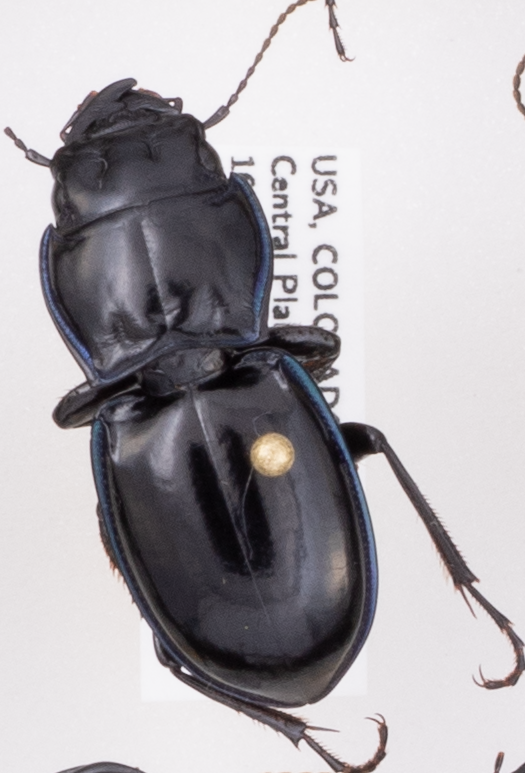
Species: Pasimachus elongatus
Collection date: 2020-08-19
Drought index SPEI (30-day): -1.186
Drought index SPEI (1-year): -0.84
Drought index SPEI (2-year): -0.272